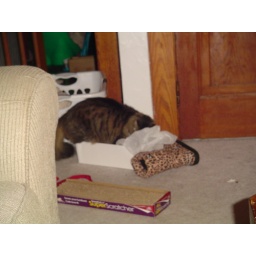
cat in a box